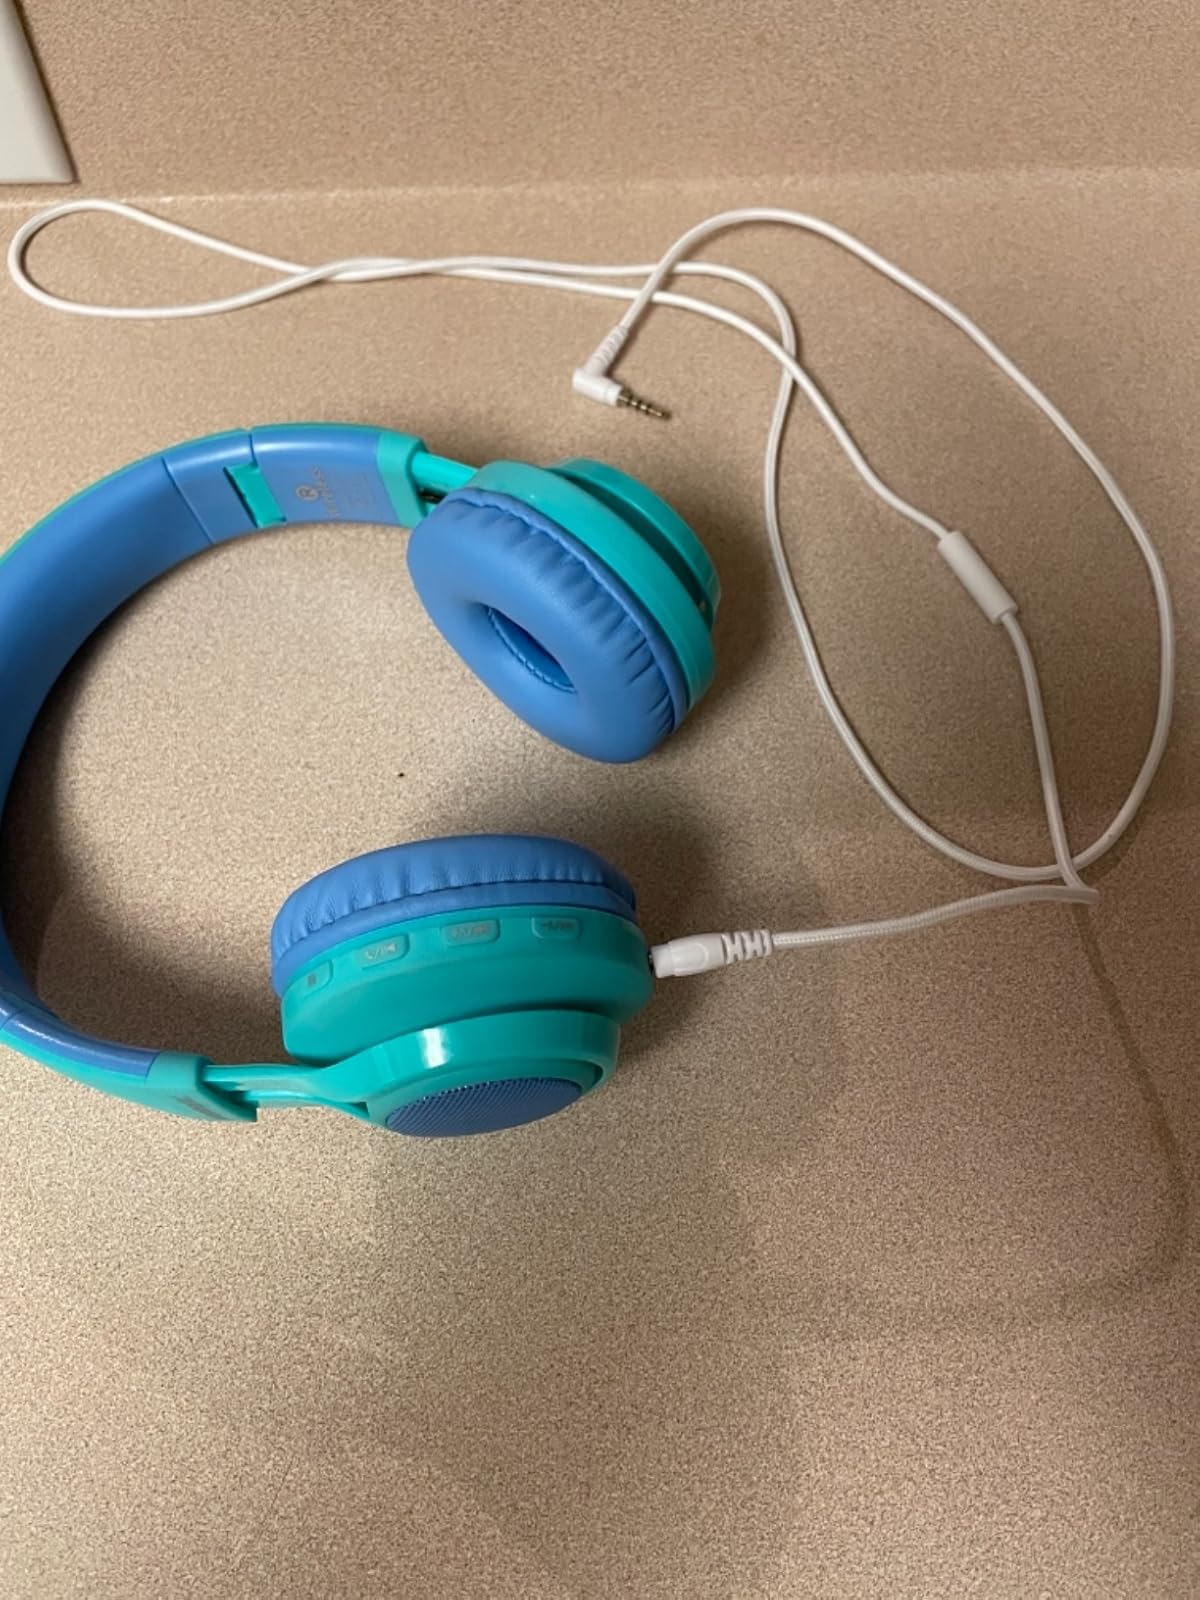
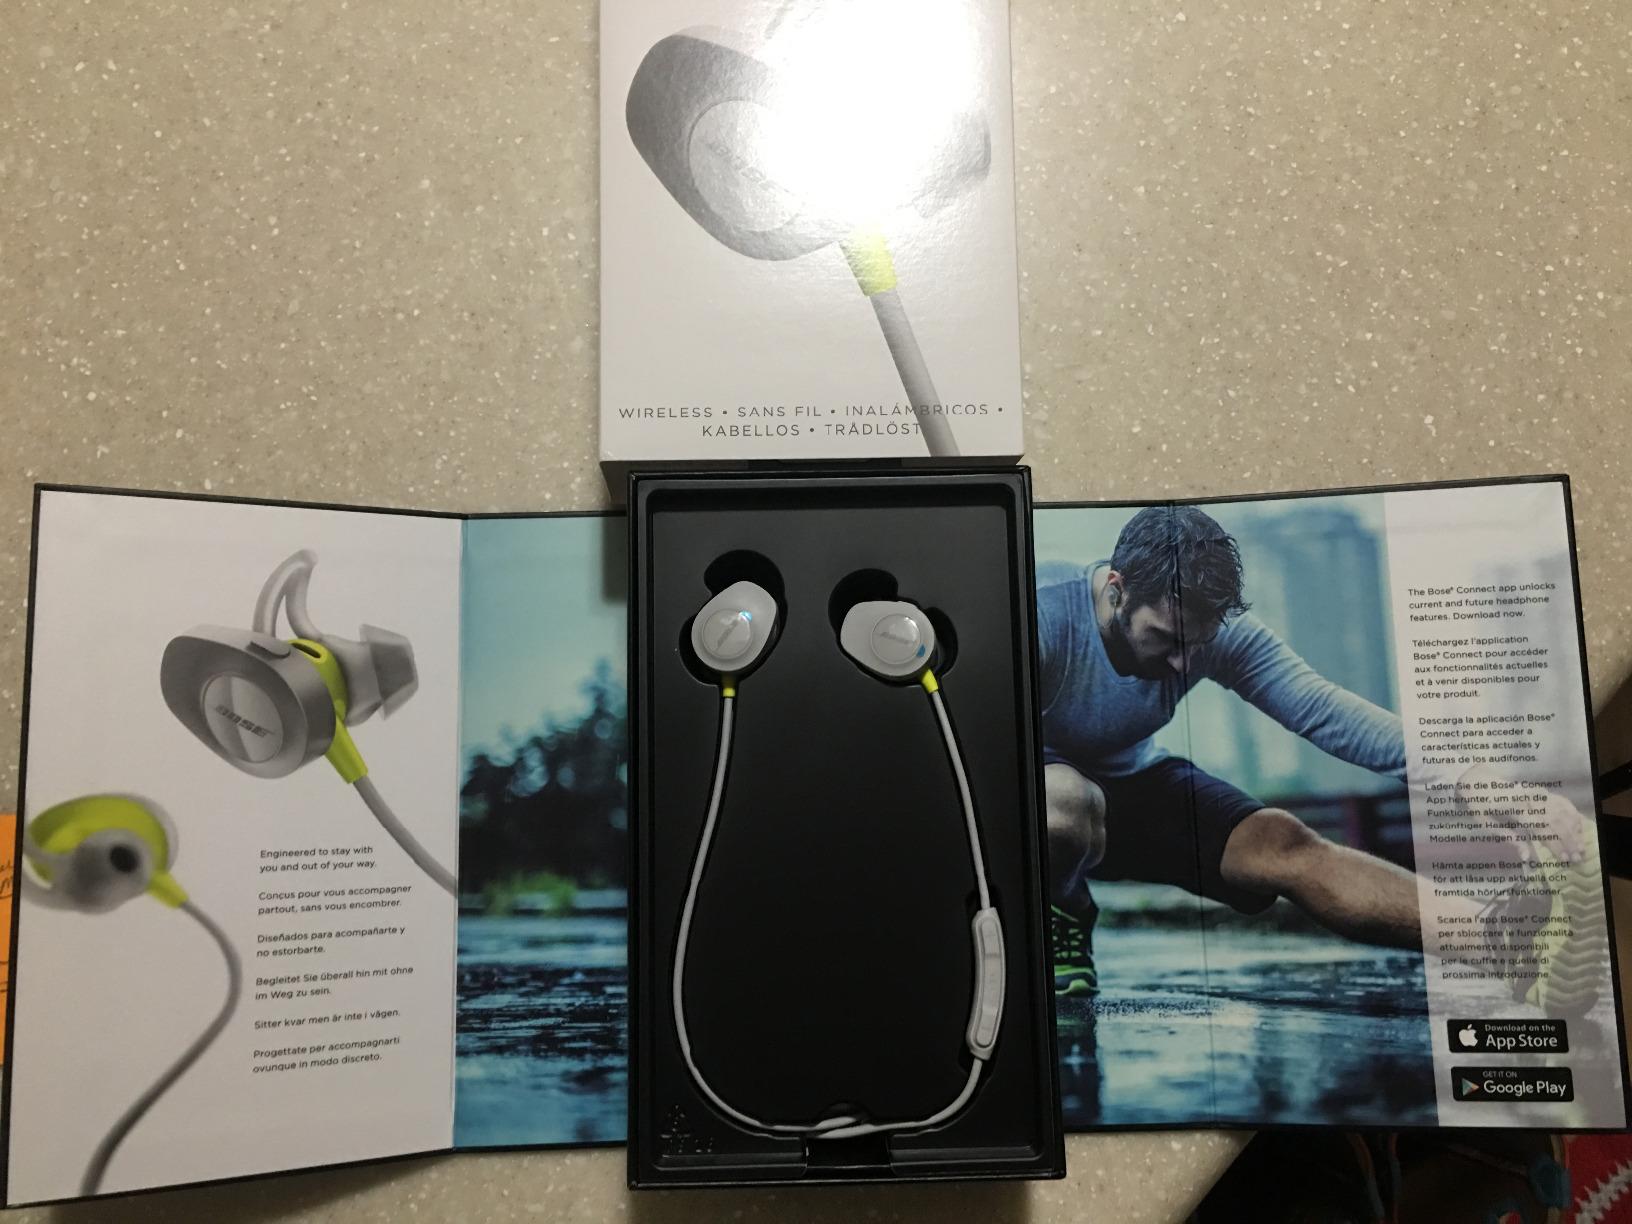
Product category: headphones
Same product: no